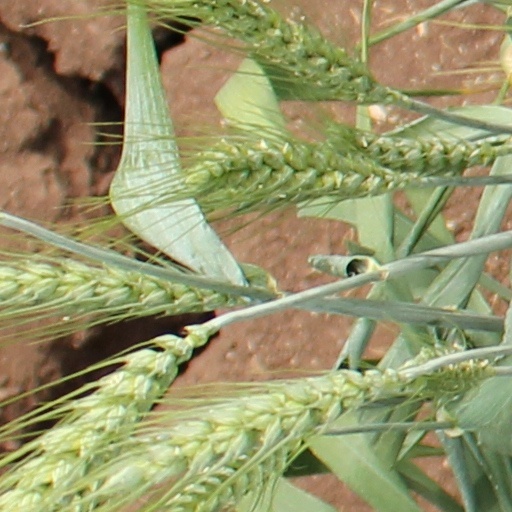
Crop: wheat